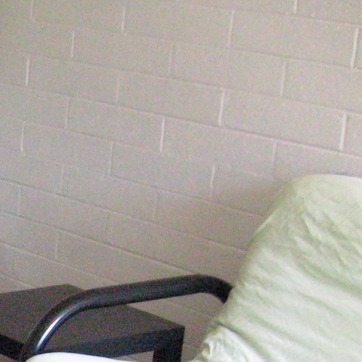
Material: painted